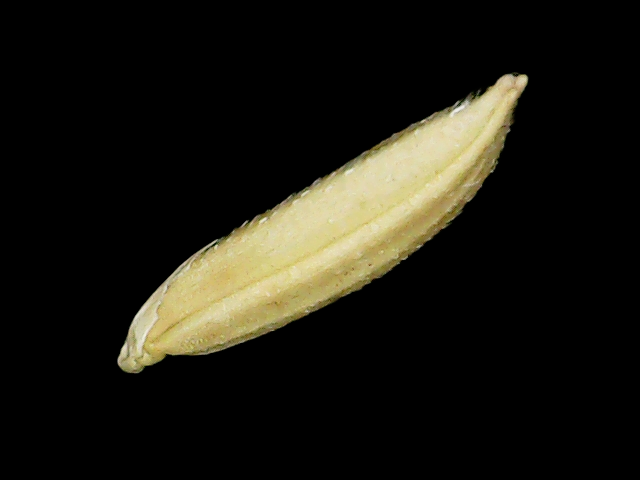
Rice variety: Binadhan11